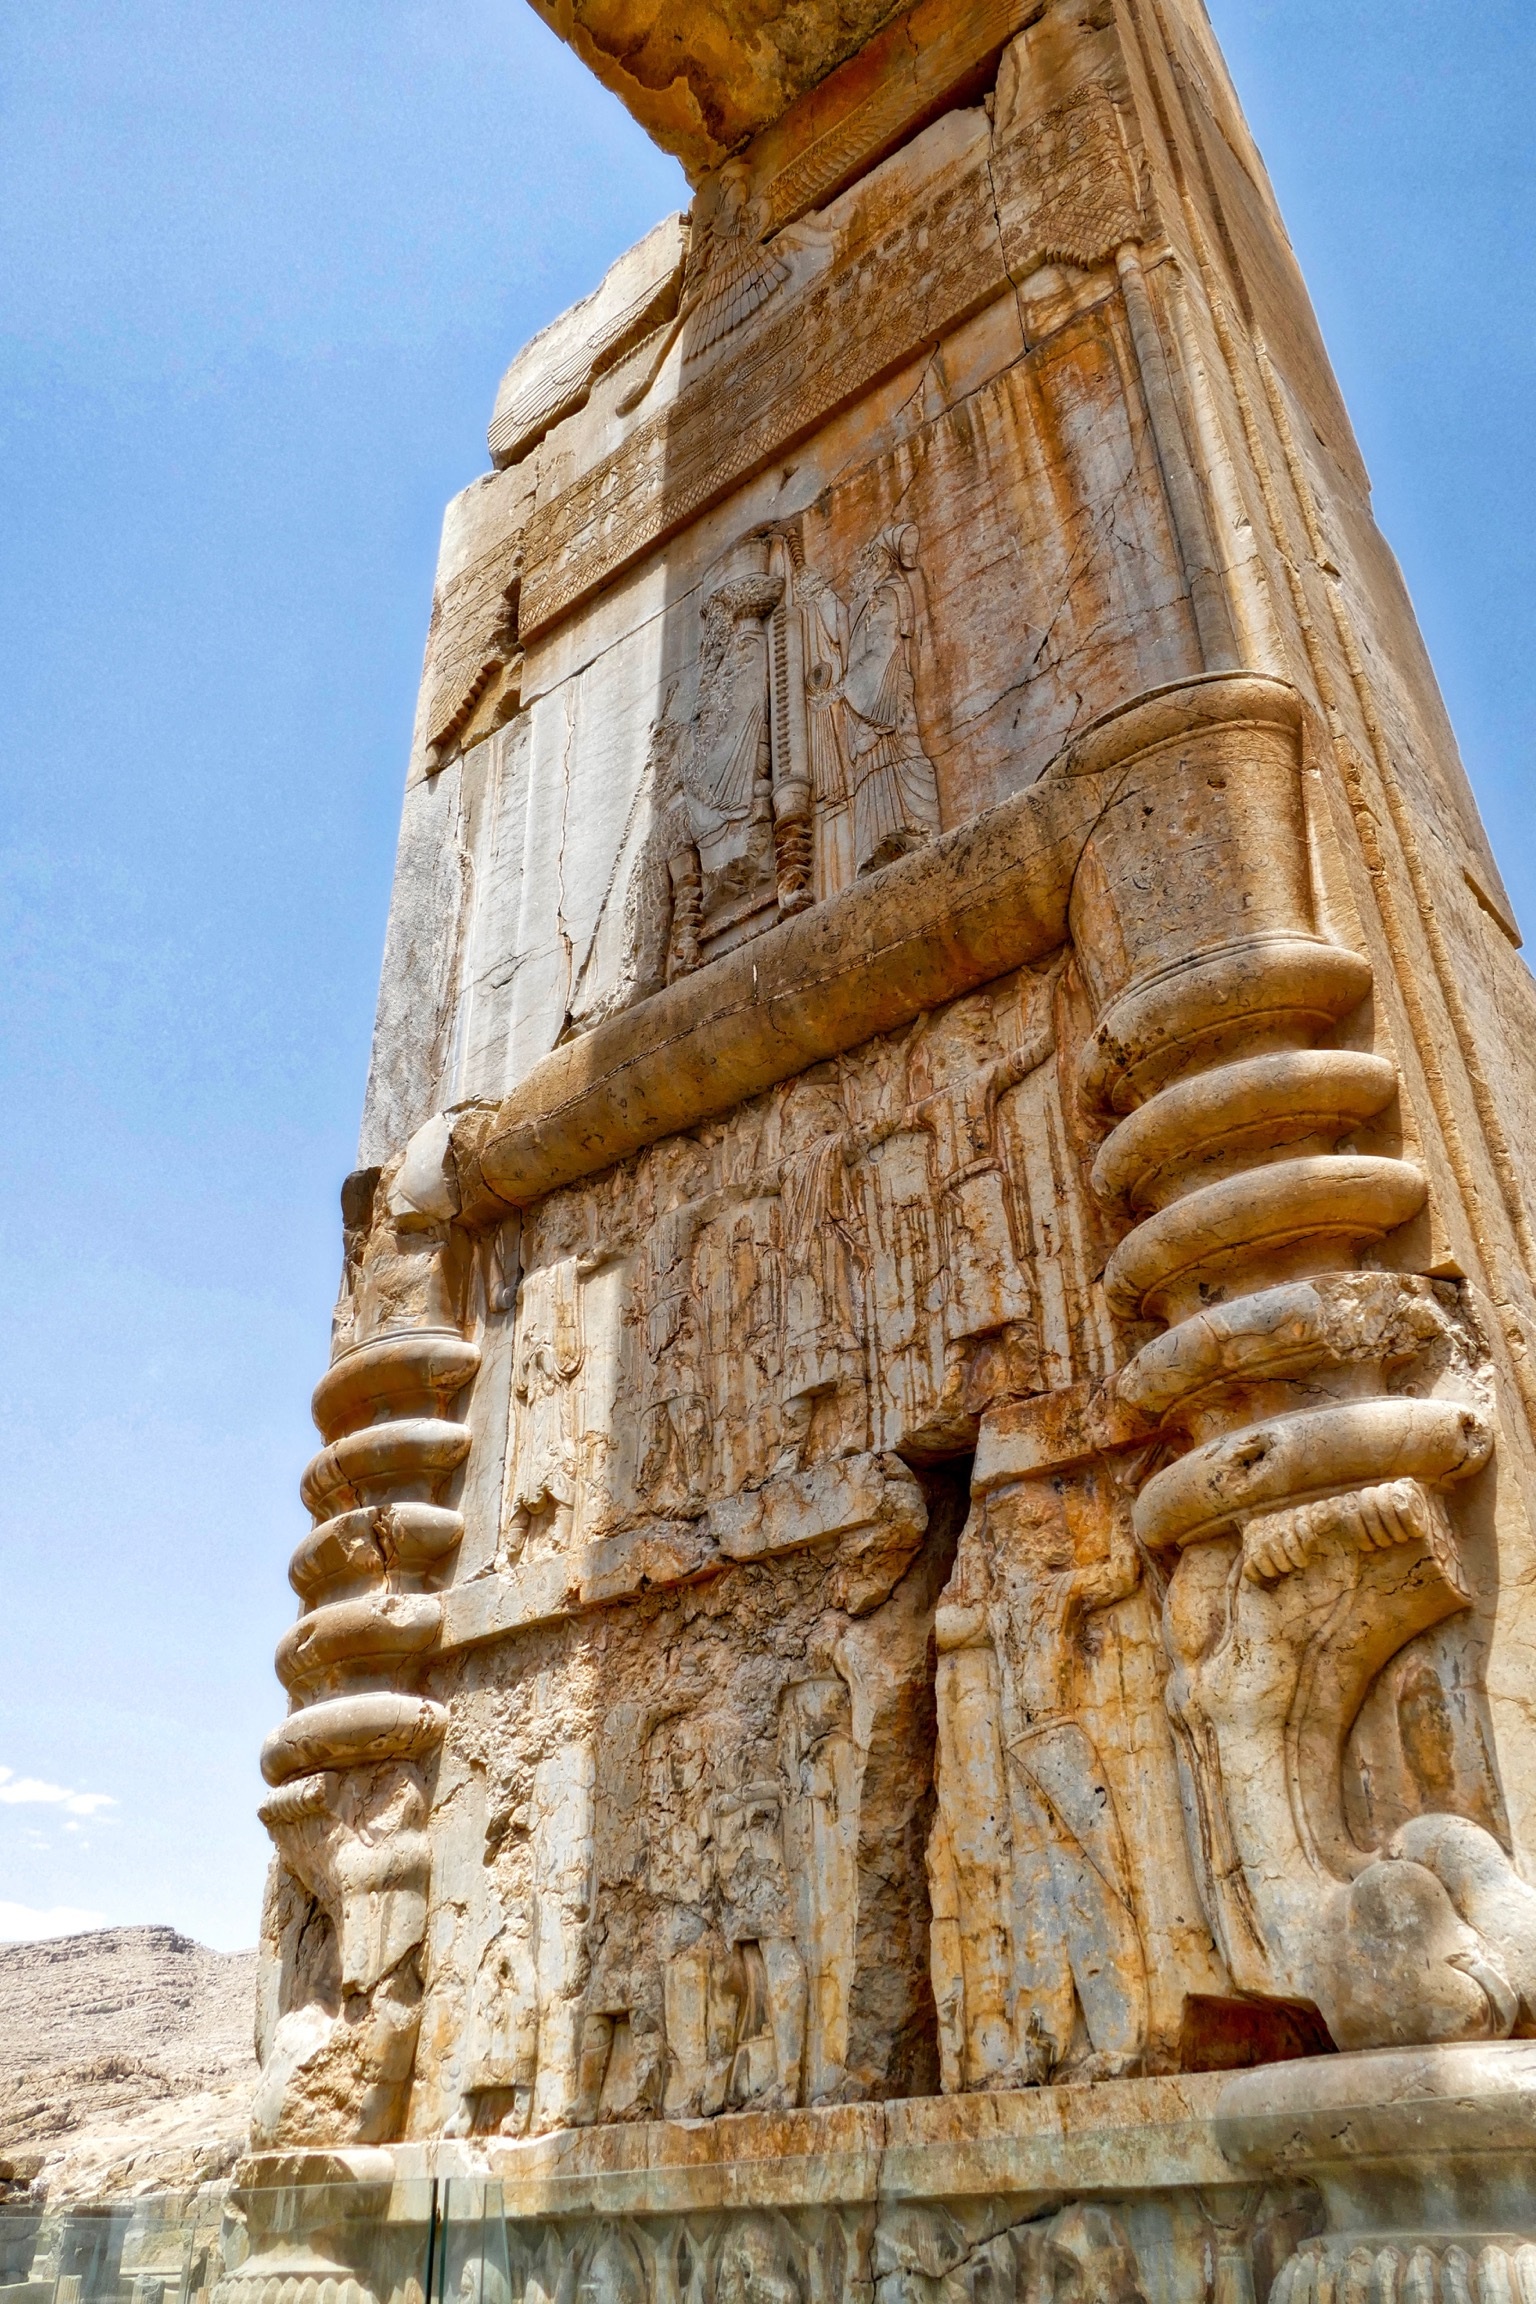
historic site, landmark, archaeological site, ruins, ancient history, monument, building, temple, hindu temple, architecture, place of worship, egyptian temple, rock, tower, maya civilization, ancient greek temple, column, unesco world heritage site, carving, statue, monastery, arch